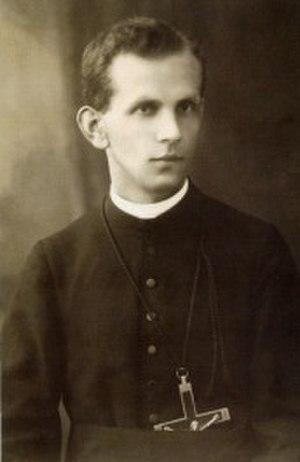
Józef Cebula1, ou Joseph Cebula (1902-1941), prêtre catholique polonais, déporté, mort en camp de concentration, bienheureux. Polski: Józef Cebula (1902-1941), polski duchowny katolicki, błogosławiony
Józef Cebula, ou Joseph Cebula, OMI est un prêtre catholique polonais, membre de la congrégation missionnaire des oblats de Marie-Immaculée, qui a été béatifié en 1999.
Cette liste de saints concerne les saints, bienheureux, et vénérables reconnus comme tels par l'Église catholique, ayant vécu au XXᵉ siècle. Sur cette période, l'Église a donné comme modèles évangéliques 152 saints et 2 038 bienheureux.